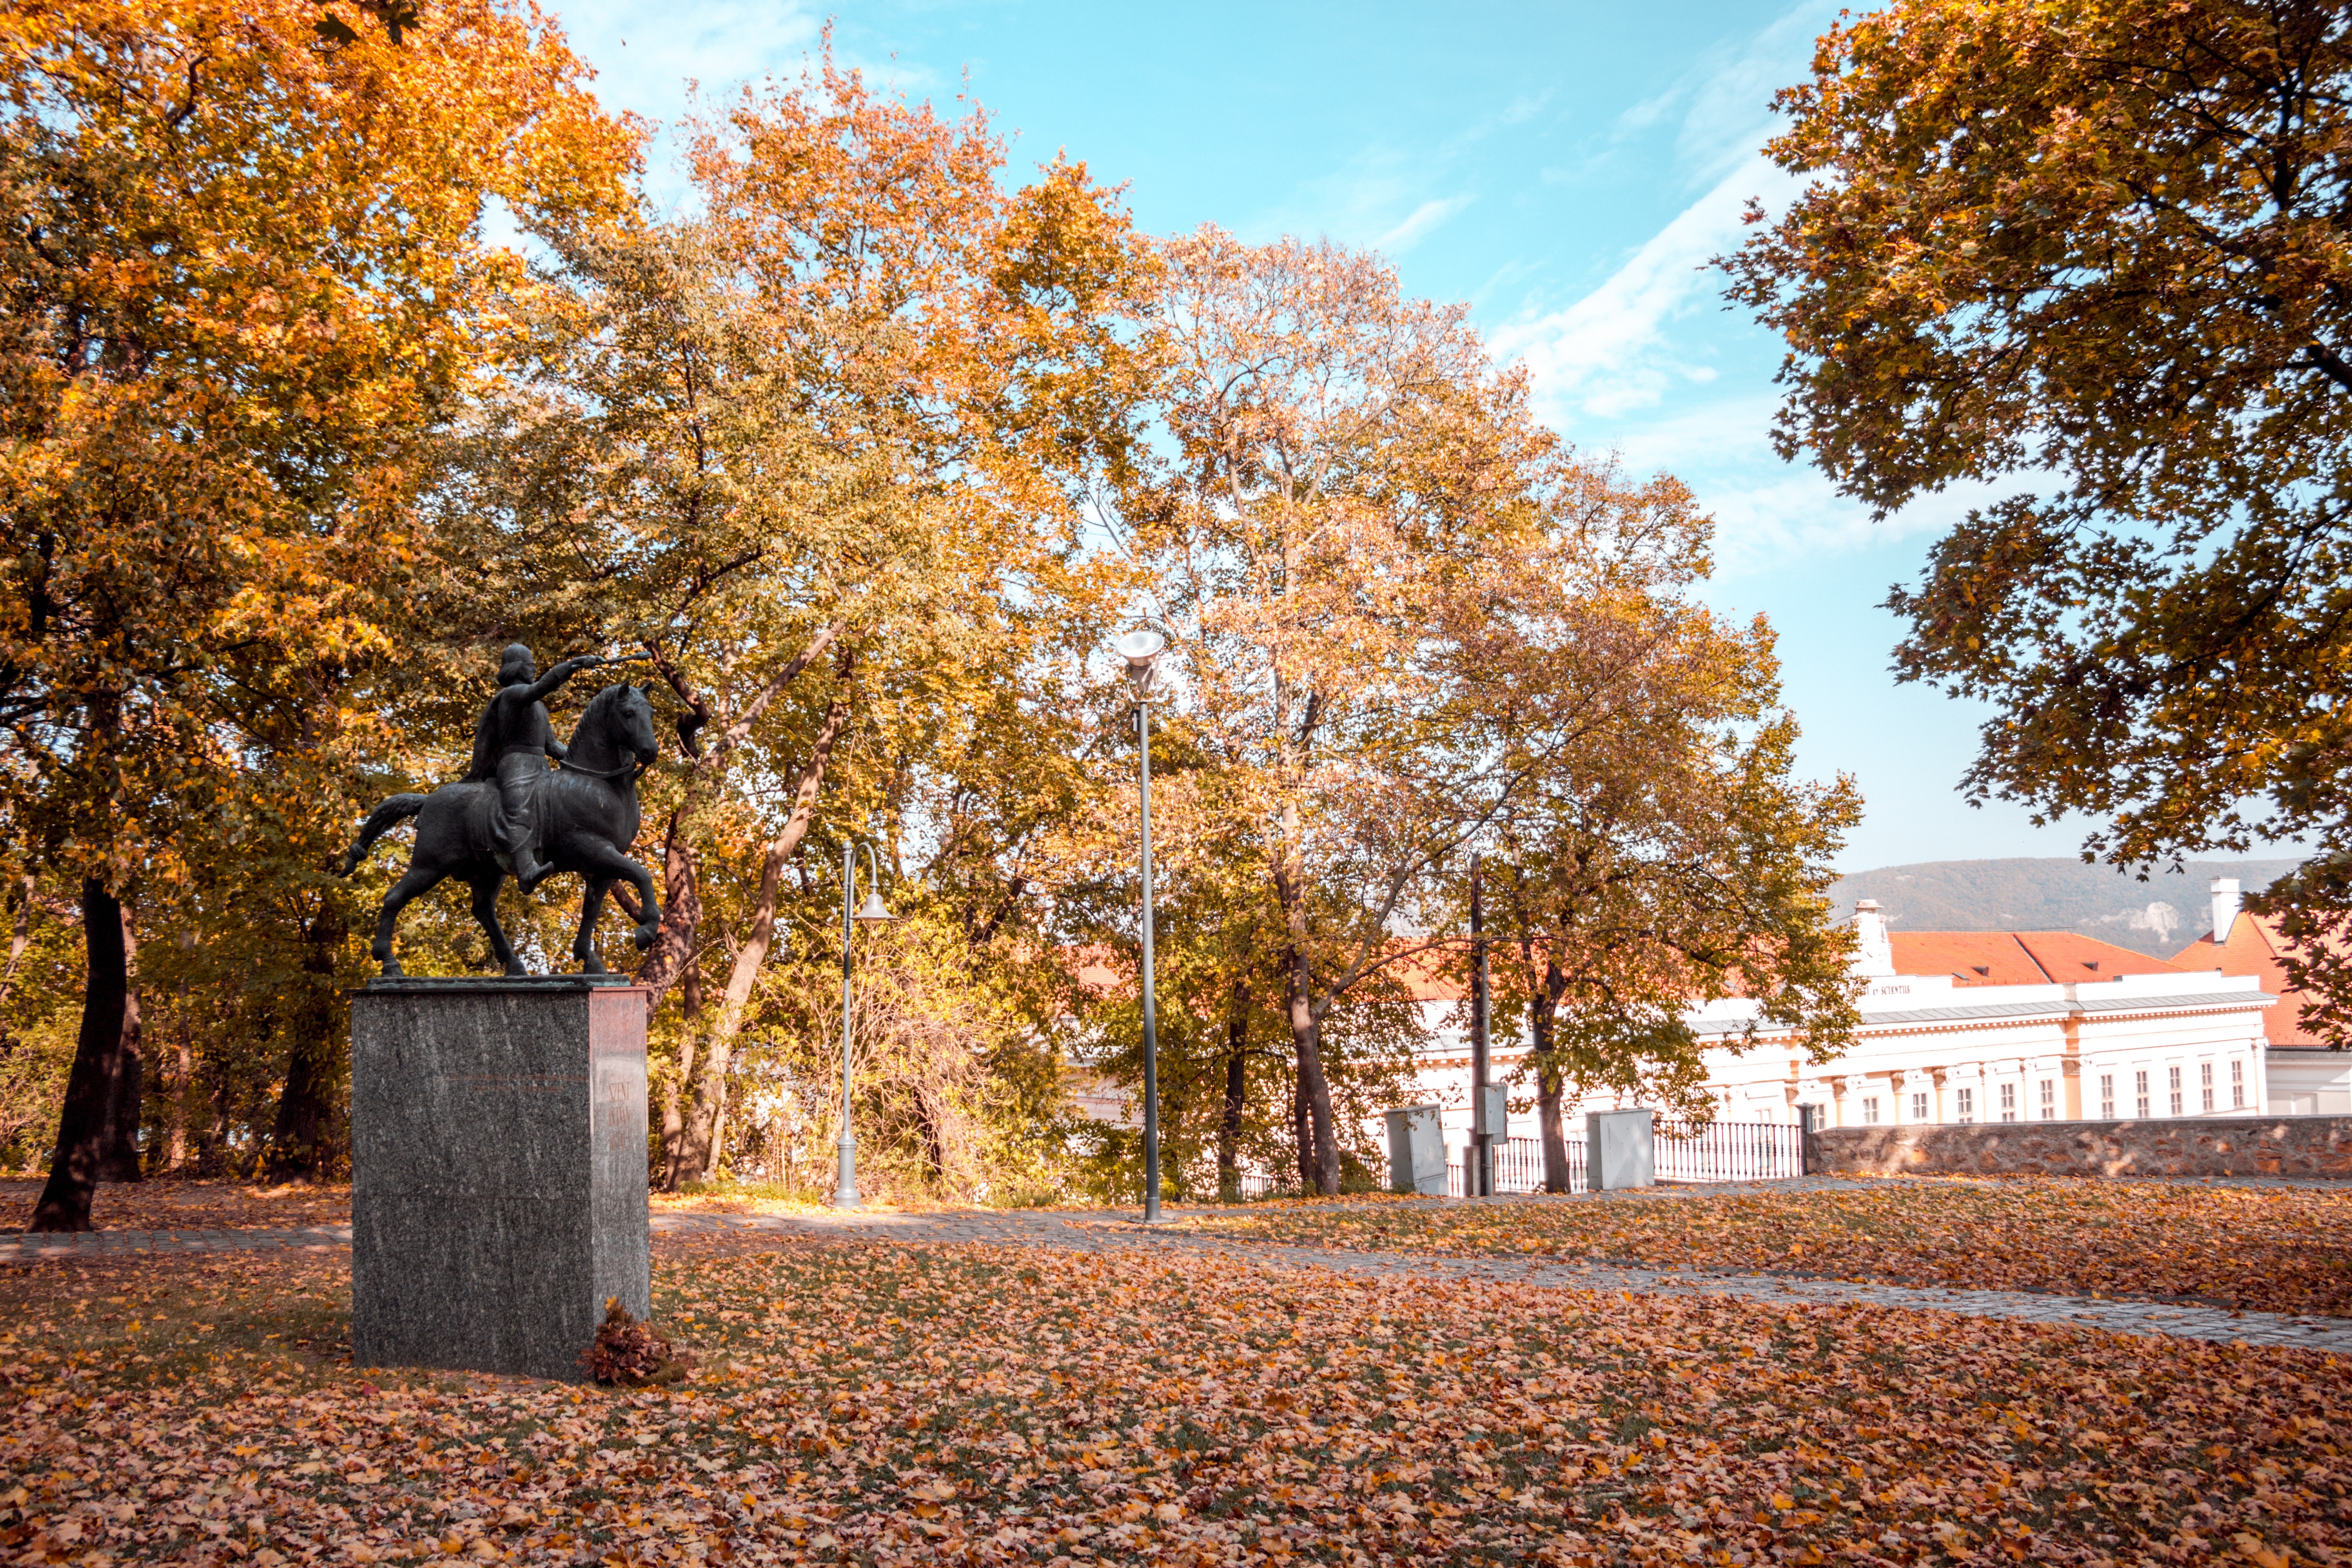
tree, leaf, autumn, sky, woody plant, deciduous, plant, sunlight, statue, architecture, landscape, park, grove, monument